Karl Schuke

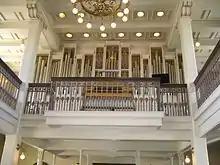

Born in Potsdam, the son of the organ builder Alexander Schuke, he attended school from 1912 to 1922 and graduated with from the humanistic Viktoria-Gymnasium in Potsdam. He then began an apprenticeship as an organ builder in his father's workshop. From 1924, he received special training in metal pipe making. He established a workshop for pipe making, including training of workers. From 1927, he constructed pneumatic and electric action and systems.